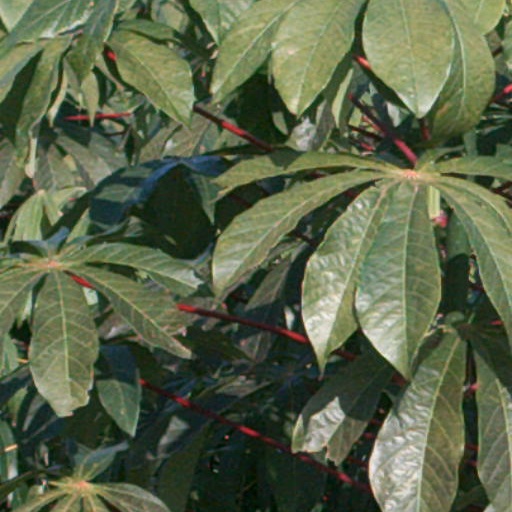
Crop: cassava